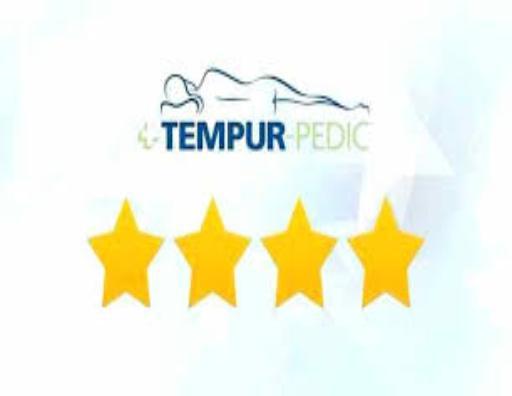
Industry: Necessities